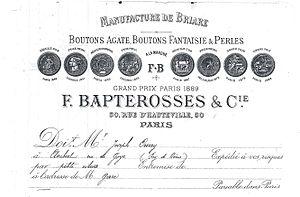
Grand Prix décerné lors de l'exposition universelle de 1889 à Paris à Bapterosses &amp
Les Émaux de Briare sont une marque française de mosaïque basée à Briare dans le département du Loiret en région Centre-Val de Loire. Elle est issue du rachat de la Faïencerie de Briare, créée en 1837, par Bapterosses et Cie, une société spécialisée dans la fabrique de boutons dits de porcelaine fondée à Paris en 1845.